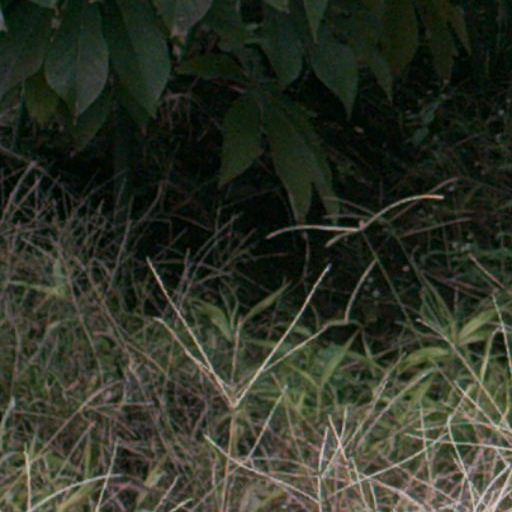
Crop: cassava